Timothy Morse House

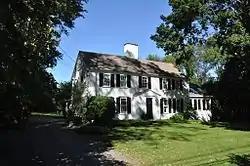

The Timothy Morse House is a historic First Period house in West Newbury, Massachusetts. The 2.5-story wood-frame house was built in stages beginning in 1730. Even though Georgian styling and construction techniques were already taking hold at that time, this house was built in a typical First Period style. The first portion built was to the right of the (now central) chimney, and was followed at a later date by construction of the left side. In the 20th century, one addition was added to the rear of the house, and a relatively modern sun porch addition was added to the right side. The west side front room features a Federal period fireplace.